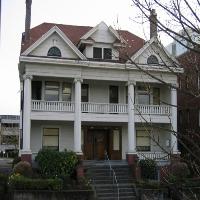
Weather: cloudy or overcast